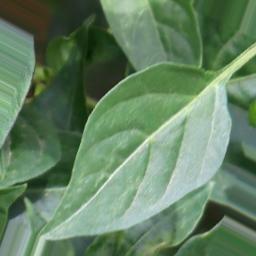
Label: healthy